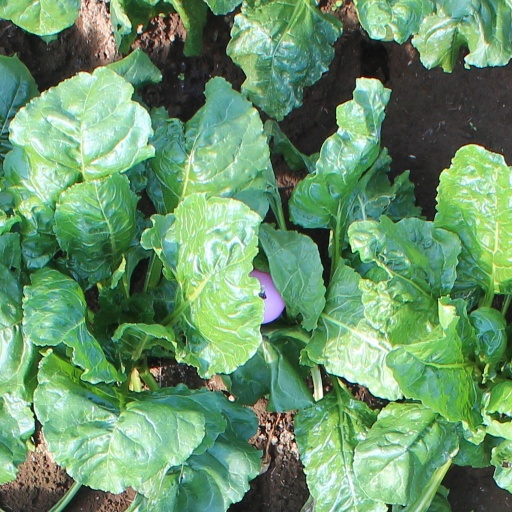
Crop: sugar beet